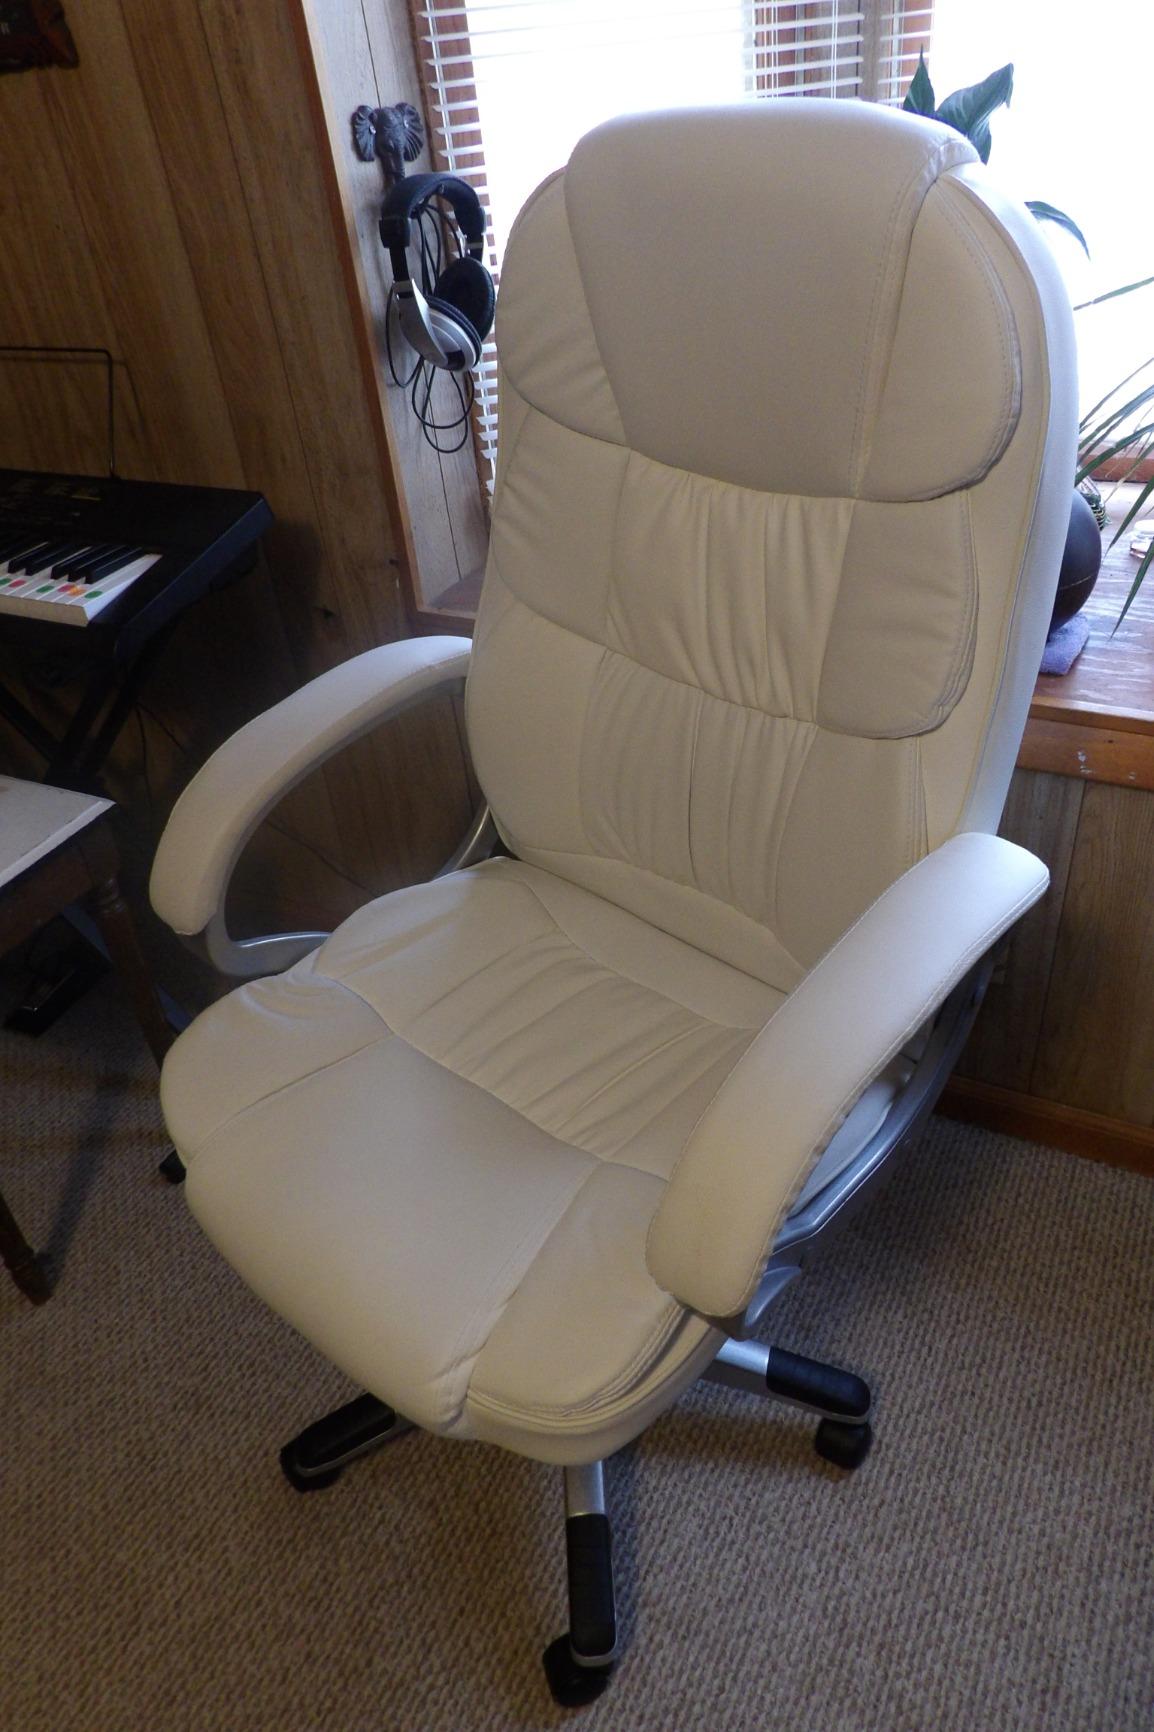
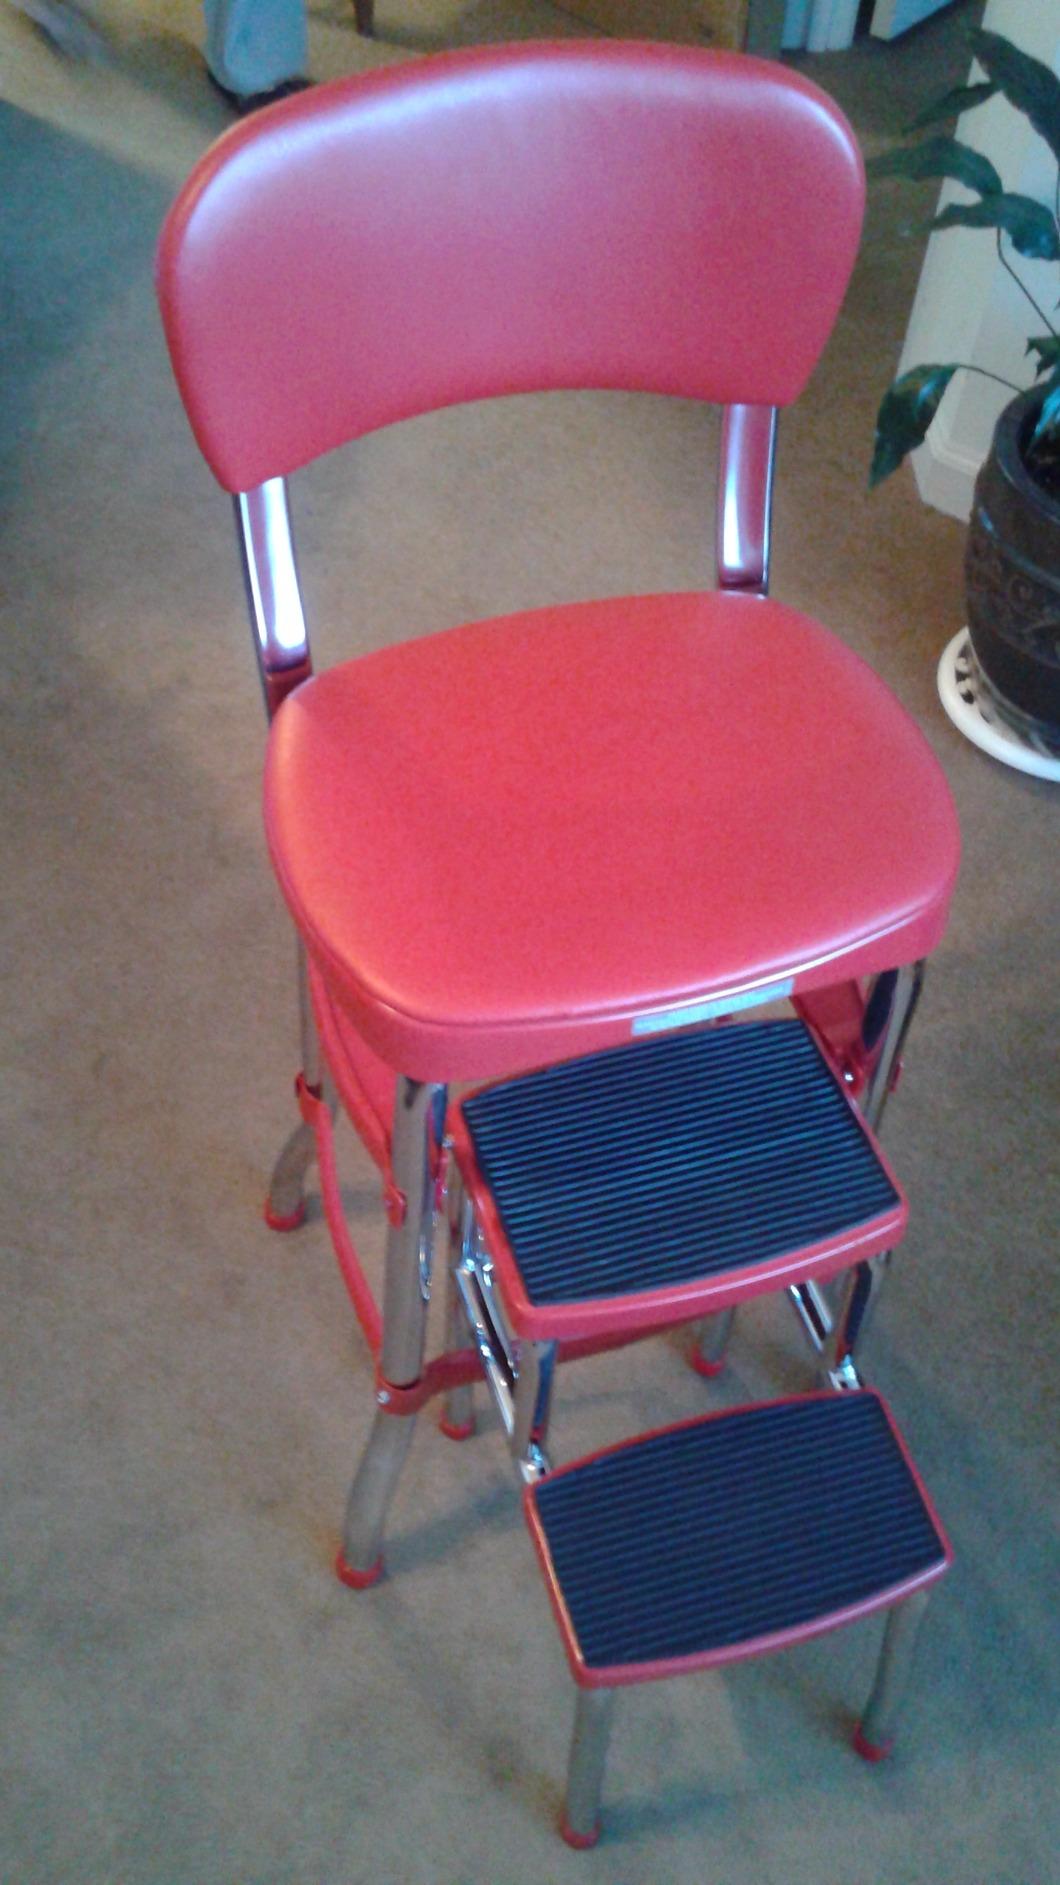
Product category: items_chair
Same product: no